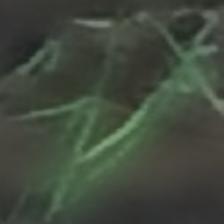
Label: single